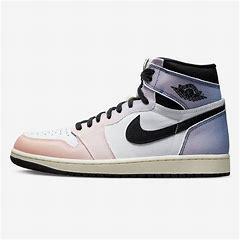
Brand: Jordan
Model: 1 OG